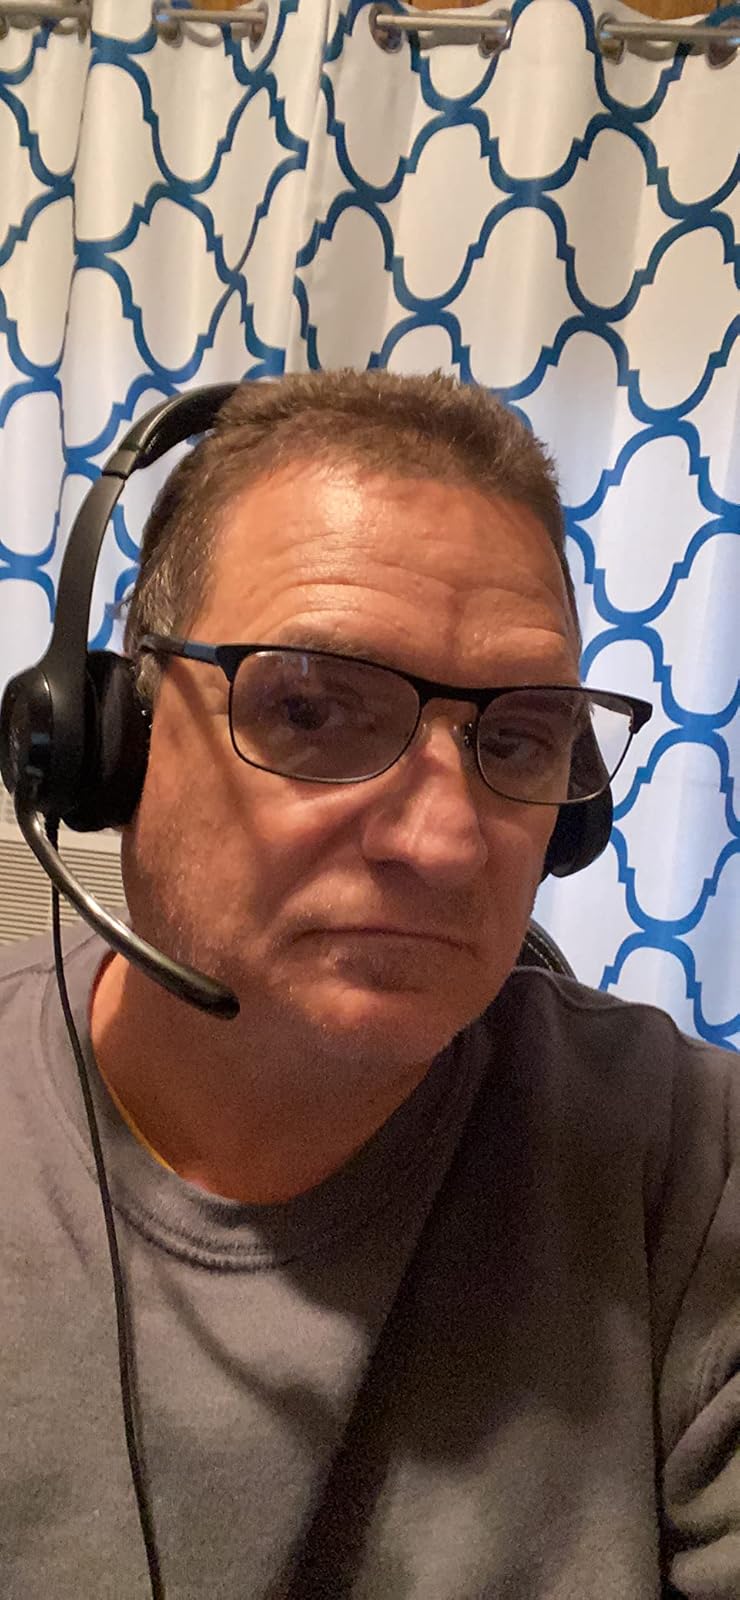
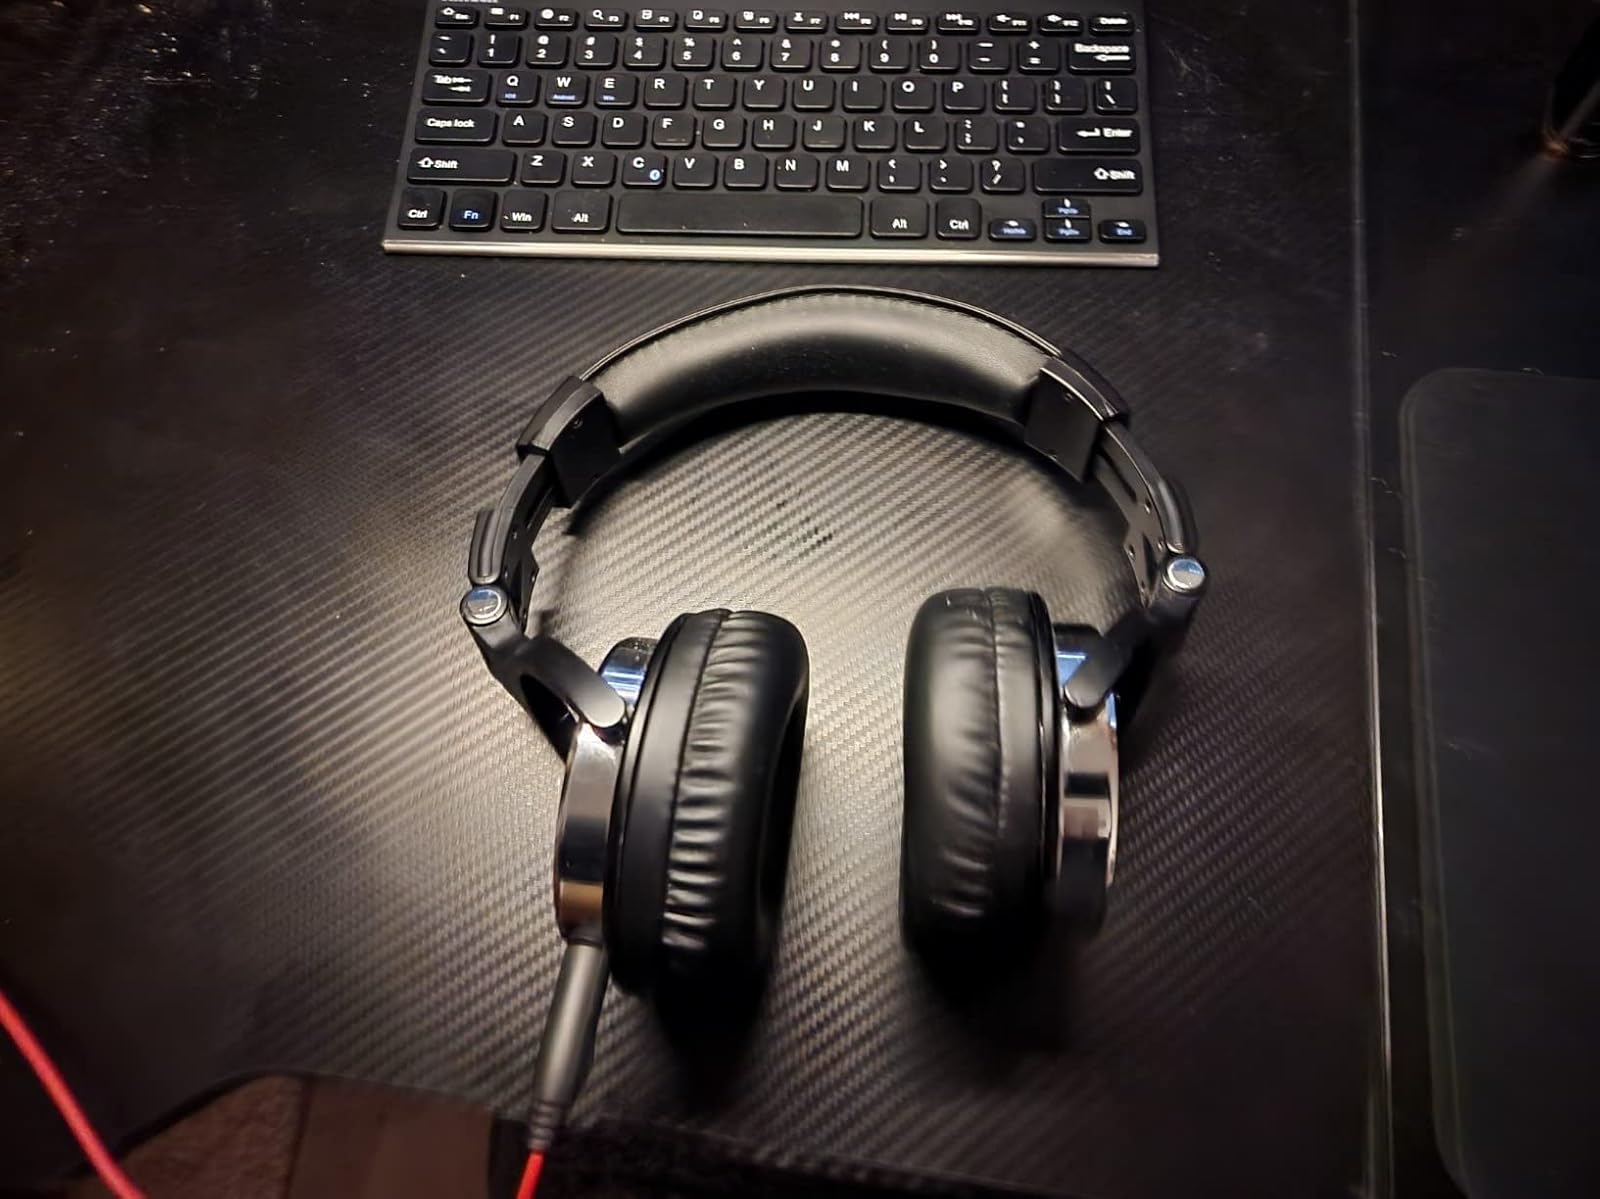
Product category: headphones
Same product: no